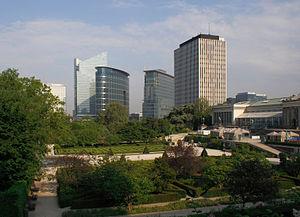
Dans un pays comme la Belgique, le système économique est capitaliste mais avec intervention étatique.